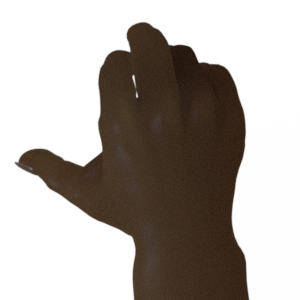
Label: rock